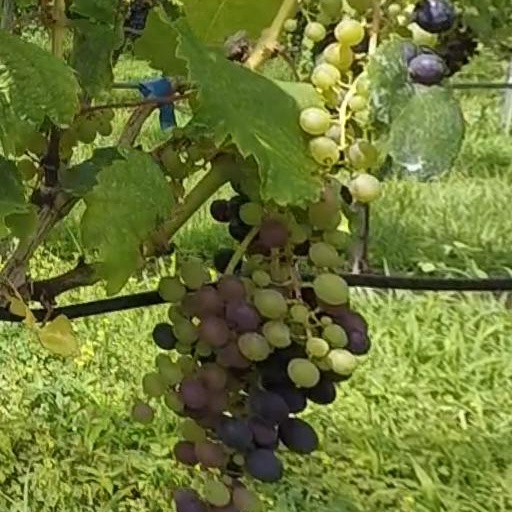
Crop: grape